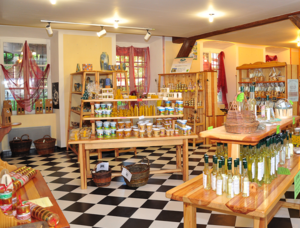
Maison des produits du terroir du Haut-Verdon à Beauvezer
La communauté de communes Alpes Provence Verdon - Sources de Lumière est une communauté de communes française située dans le département des Alpes-de-Haute-Provence en région Provence-Alpes-Côte d'Azur.
Beauvezer est une commune française, située dans le département des Alpes-de-Haute-Provence en région Provence-Alpes-Côte d'Azur.